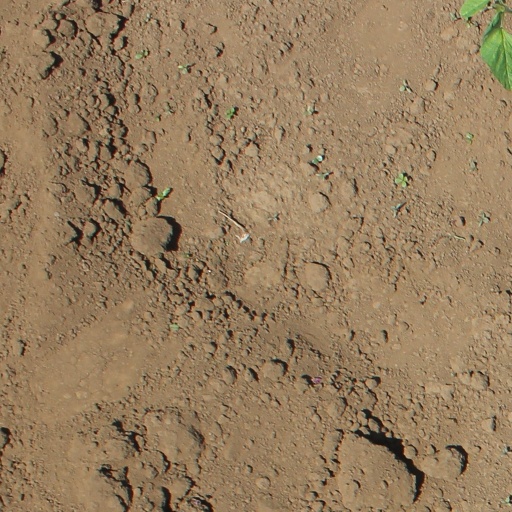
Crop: soybean